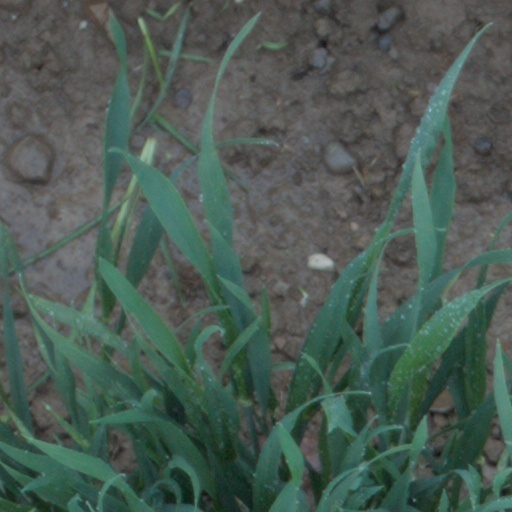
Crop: wheat